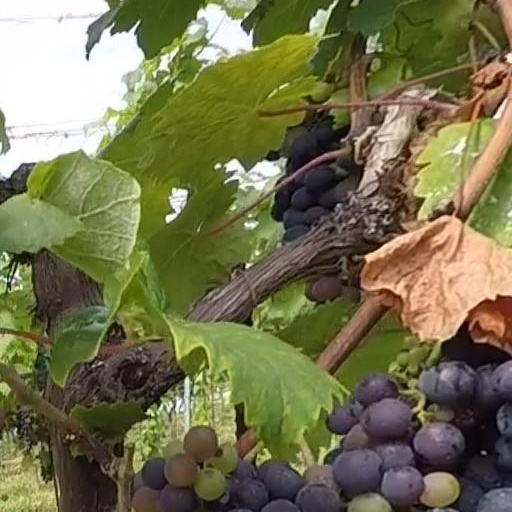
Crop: grape